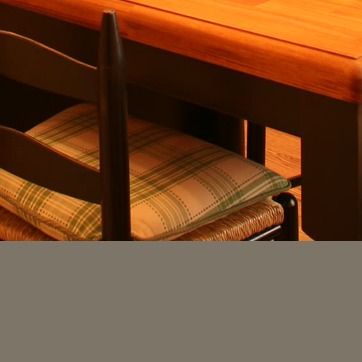
Material: fabric